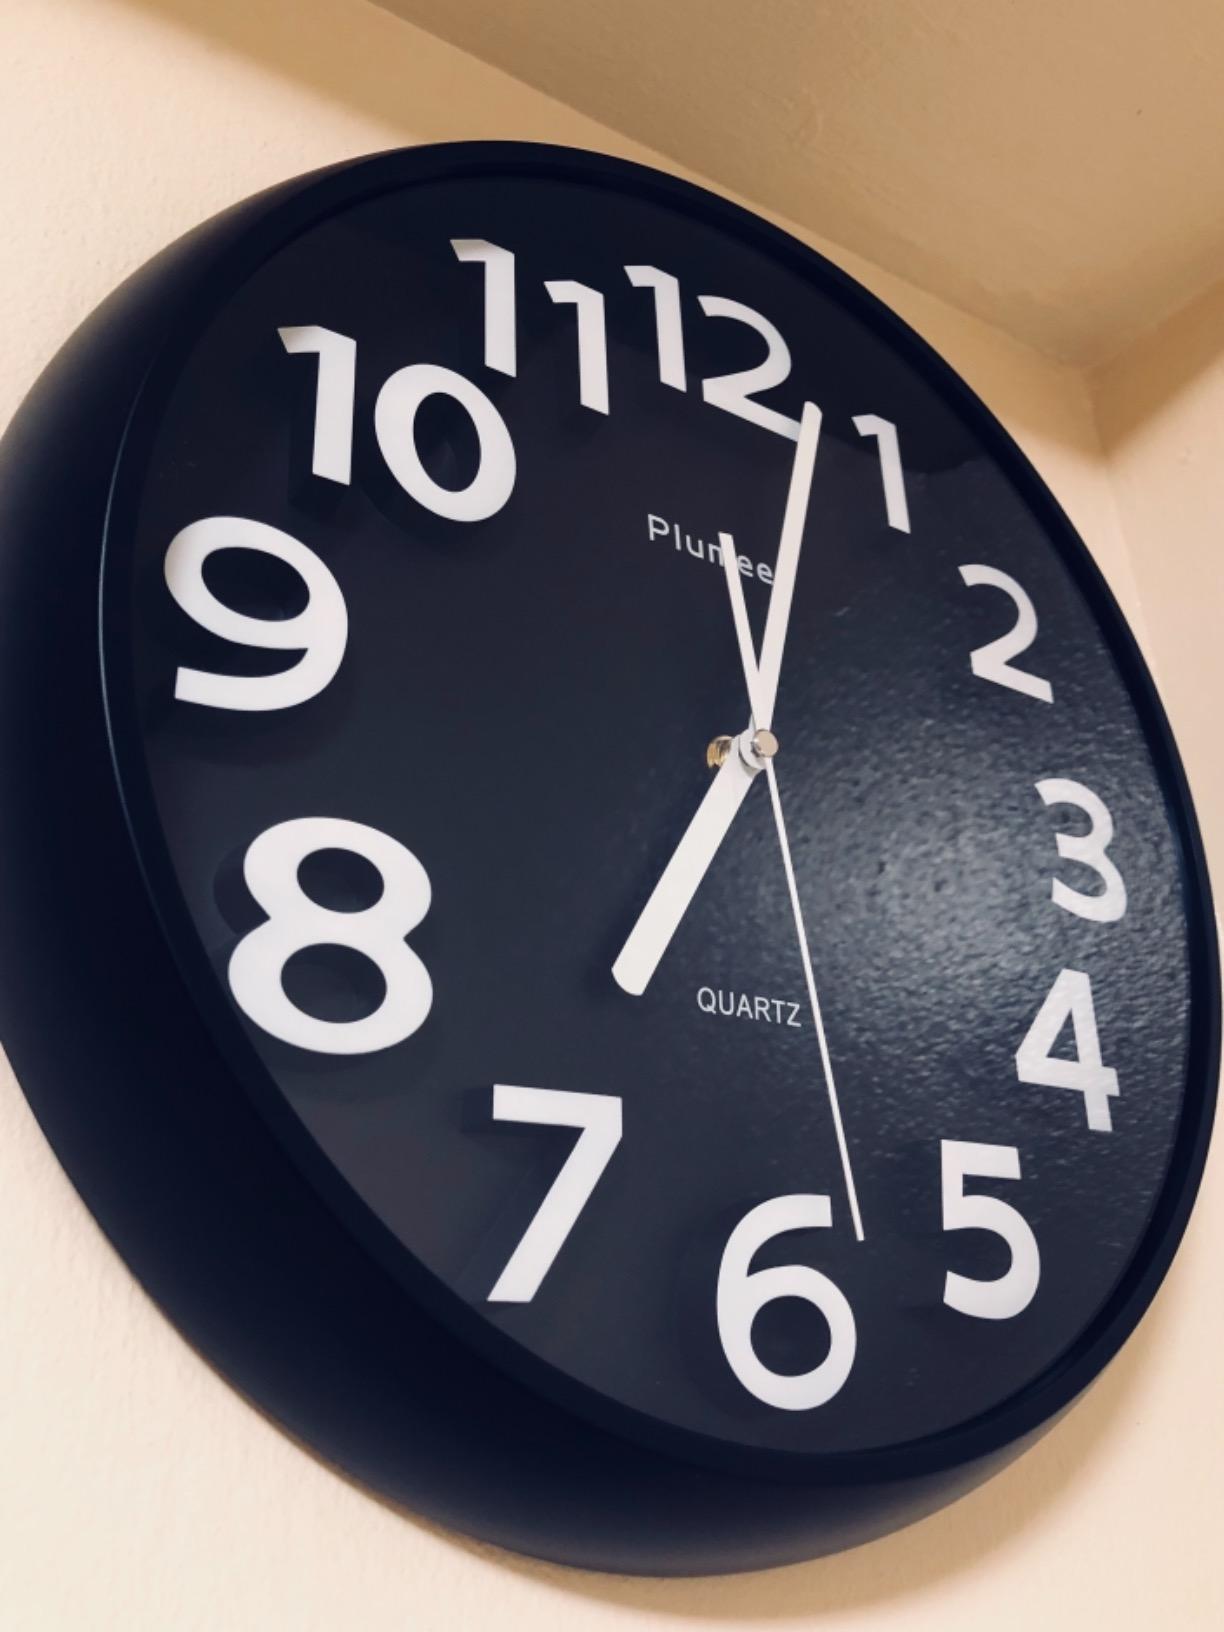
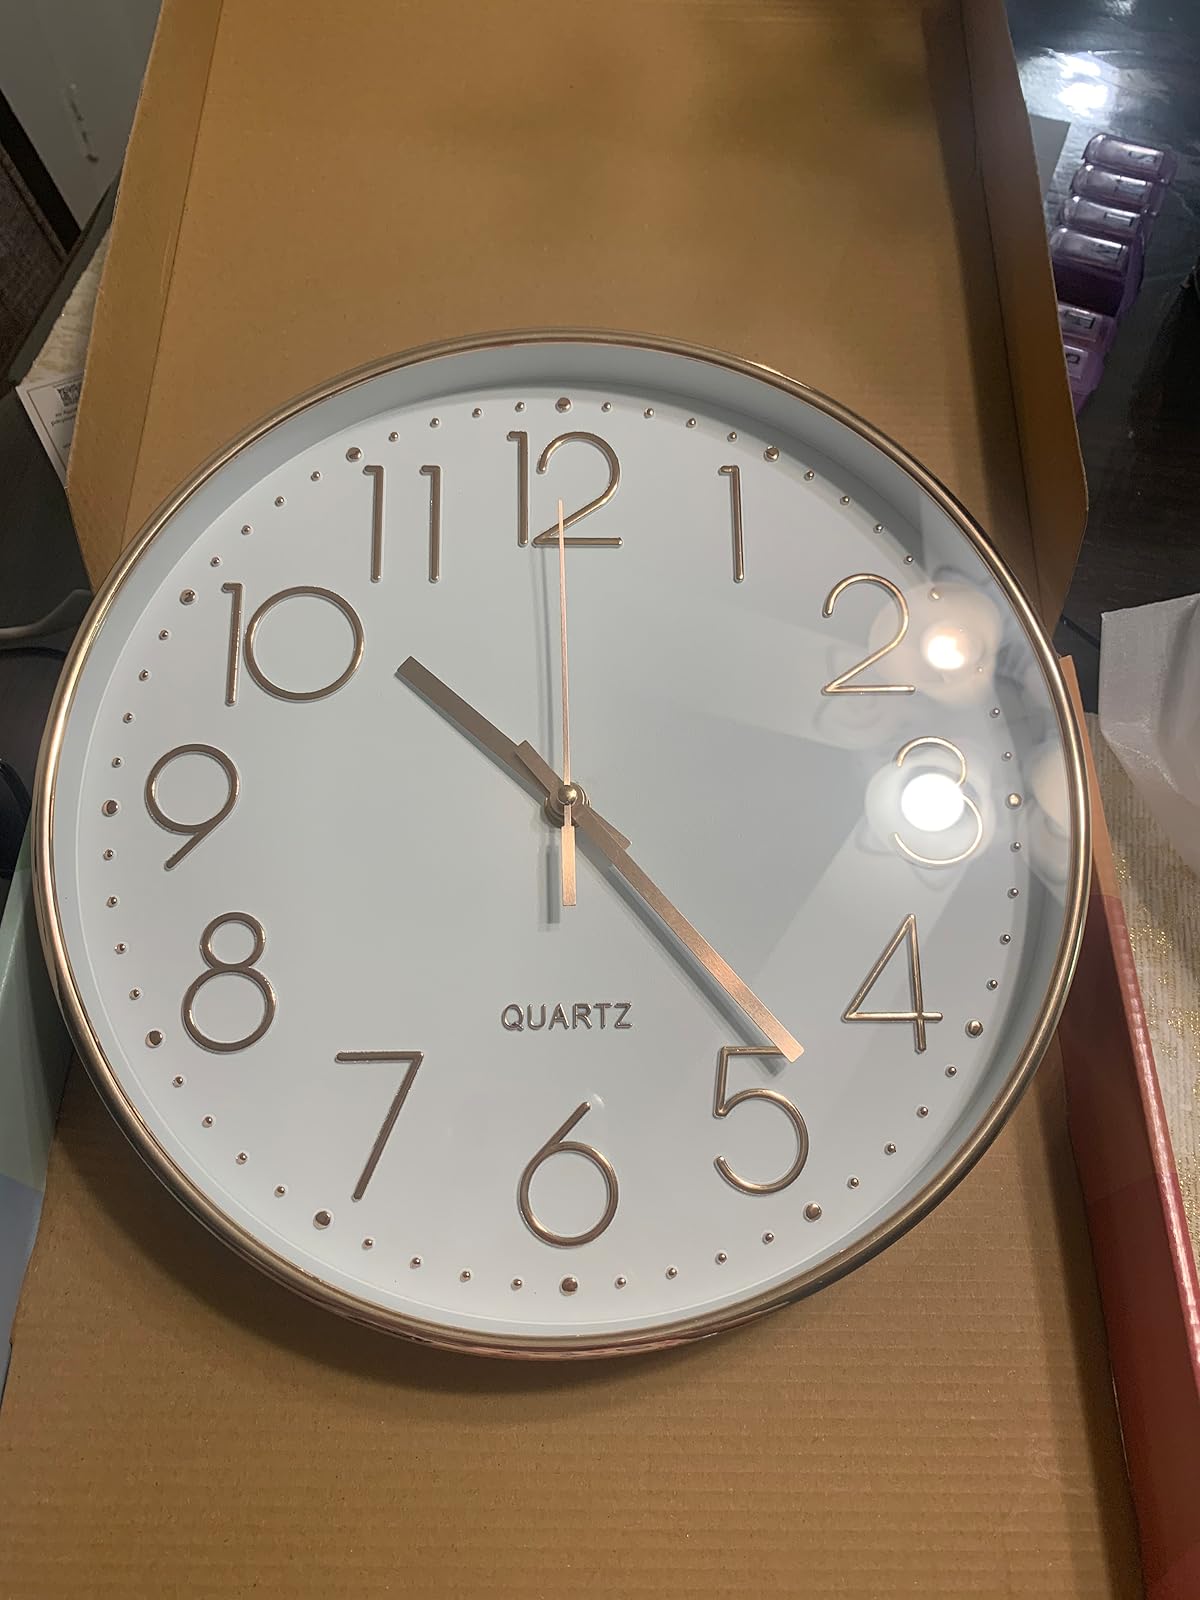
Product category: clock
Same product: no